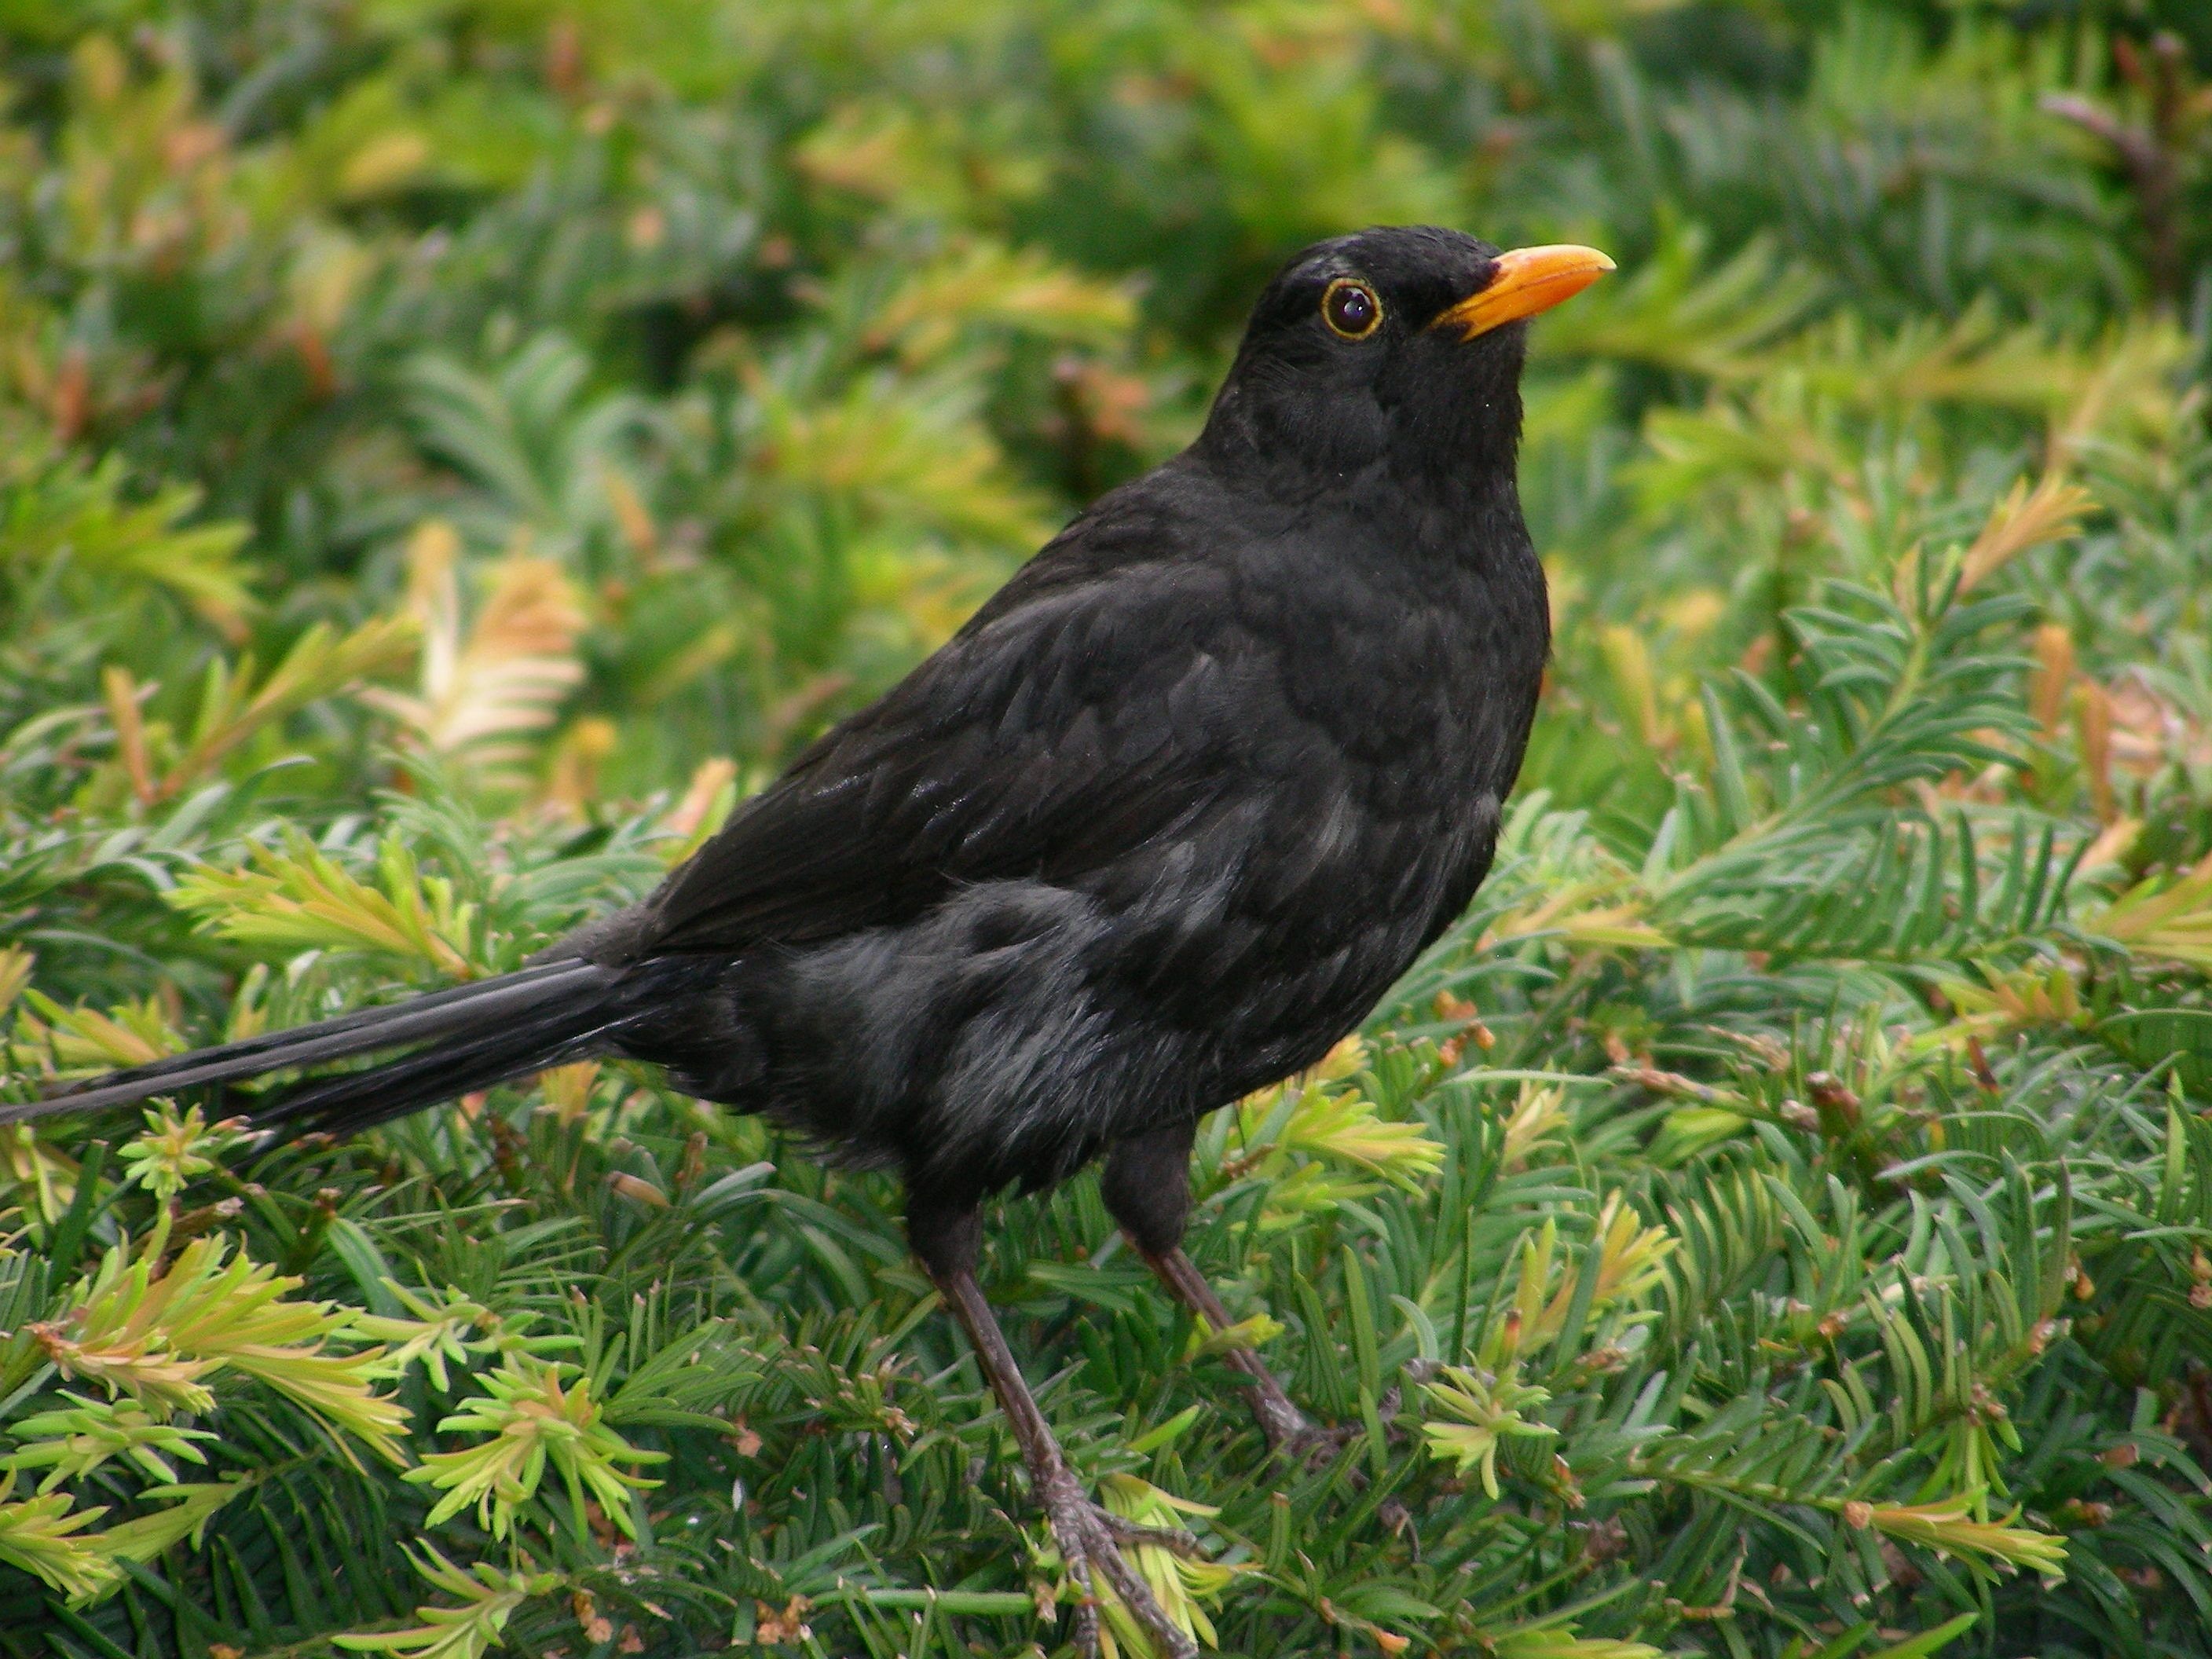
bird, animal, wildlife, beak, black, robin, fauna, songbird, vertebrate, finch, blackbird, blackbird male, old world flycatcher, perching bird, emberizidae, acridotheres